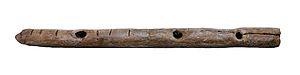
La quena, quéna, ou kena, est un instrument à vent de la famille des bois ; soit une flûte d'origine précolombienne dans les pays andins, largement utilisée dans la musique des Andes et plus généralement dans la musique sud-américaine et latine, de l'Argentine à la Colombie.